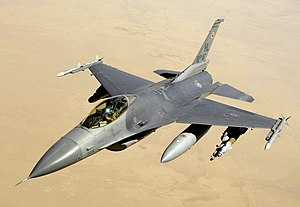
General Dynamics F-16 Fighting Falcon
Luftfoto af jetfly med bevæbning og droptanke, flyvende over en ørken
General Dynamics F-16 Fighting Falcon er en enmotors supersonisk multirolle jagerbomber, oprindeligt udviklet af General Dynamics for United States Air Force. Designet som en dagjager, beregnet på at opnå luftoverlegenhed, blev flyet videreudviklet til et succesfuldt bombefly/natjager/altvejrsjager multirollefly. Over 4.600 fly er blevet bygget siden produktionen blev godkendt i 1976. Selv om flyet ikke længere bliver indkøbt af U.S. Air Force, bliver forbedrede versioner stadig solgt til eksportkunder. I 1993 solgte General Dynamics sin flyproduktion til Lockheed Corporation, som senere blev en del af Lockheed Martin efter en sammenlæging i 1995 med Martin Marietta.